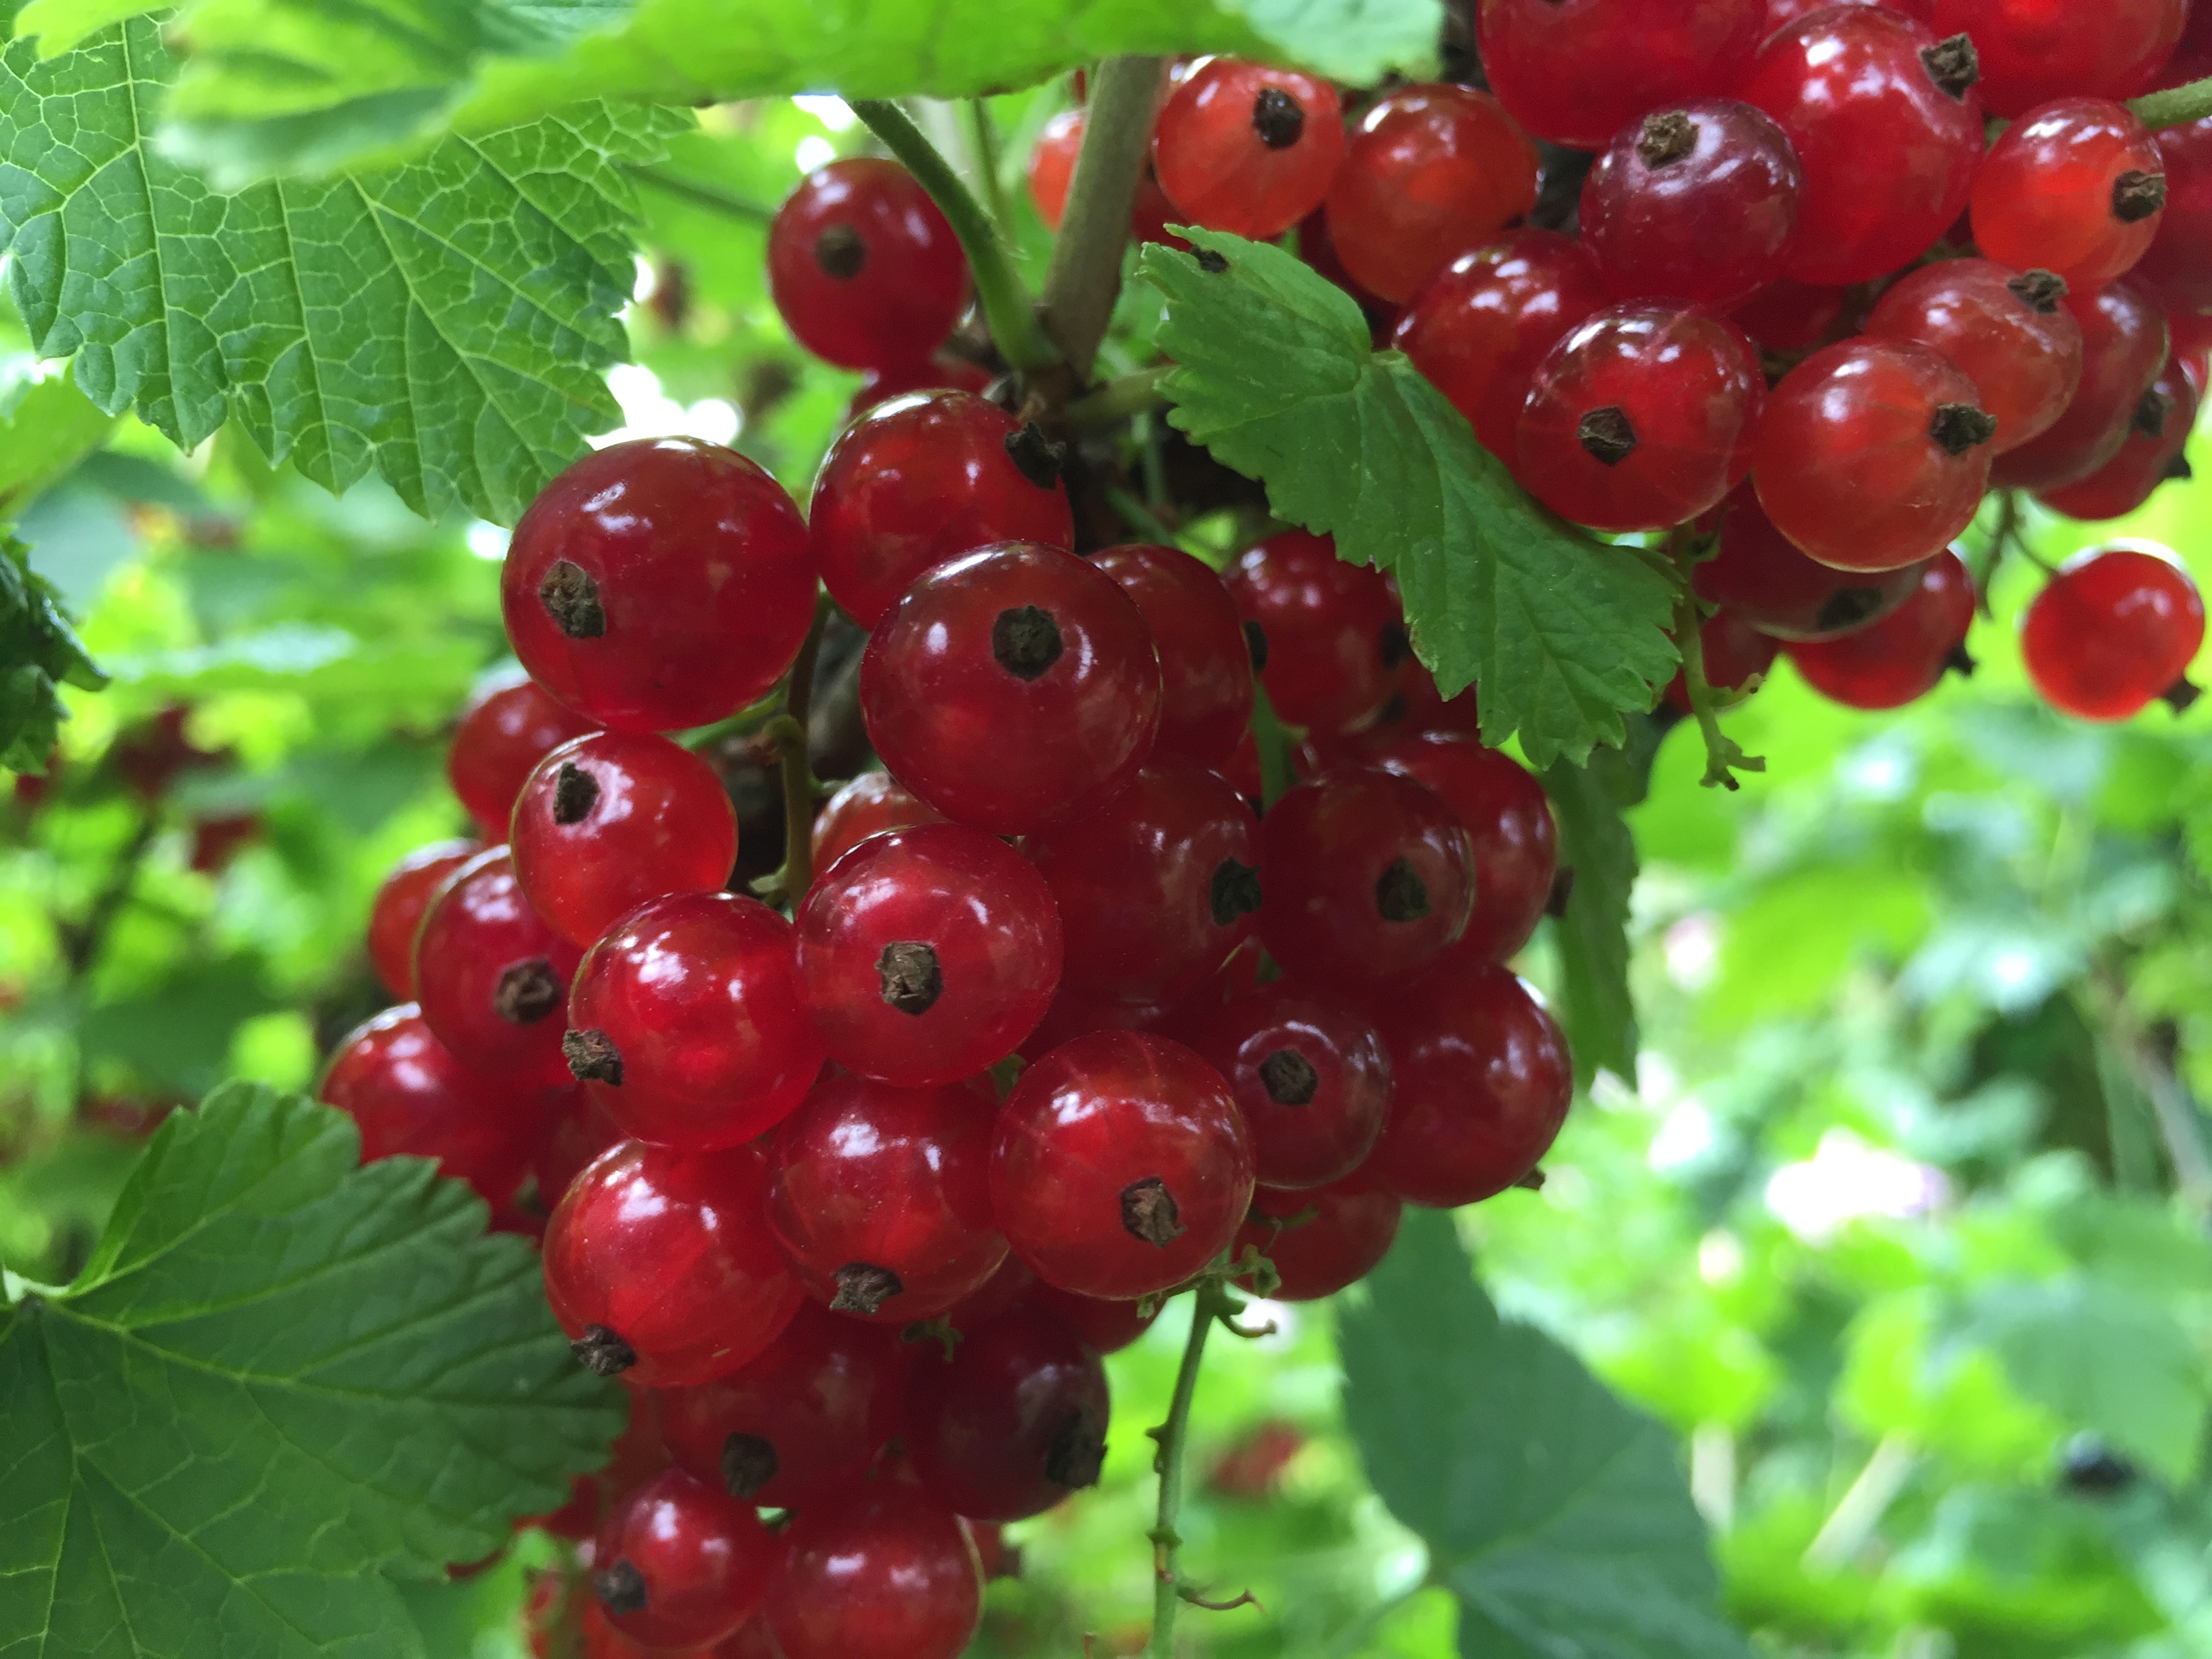
plant, fruit, berry, sweet, flower, ripe, food, red, produce, garden, close, eat, delicious, berries, shrub, vitamins, soft fruit, hawthorn, vegetable garden, flowering plant, fruity, currant, currants, red currants, land plant, zante currant, chinese hawthorn, schisandra, wine raspberry